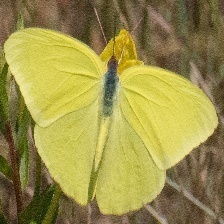
Species: CLOUDED SULPHUR
Butterfly family (ImageNet category): sulphur_butterfly